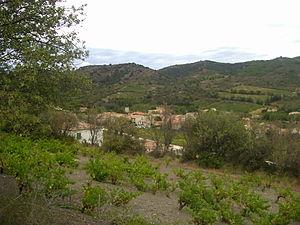
Vue depuis le sud sur Cascastel-des-Corbières
Cascastel-des-Corbières est une commune française située dans le département de l'Aude, en région Occitanie.